List of Colorado Avalanche draft picks

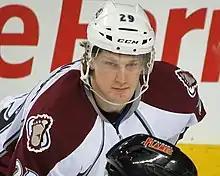
The Avalanche selected Nathan MacKinnon 1st overall in the 2013 NHL Entry Draft.

This is a complete list of ice hockey players who were drafted in the National Hockey League Entry Draft by the Colorado Avalanche franchise. It includes every player who was drafted, regardless of whether they played for the team. The Colorado Avalanche franchise was founded in Quebec, Canada, with the name Quebec Nordiques. In 1995, the franchise moved to Denver, Colorado, and since then has won three Stanley Cups.